Doryteuthis opalescens

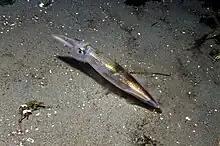
Adult "Doryteuthis opalescens"

"Doryteuthis opalescens" is a cannibalistic predator that feeds on smaller prey species such as fish, crabs, shrimp, mollusks, and other juvenile squids. It uses its two longer tentacles with tentacular clubs on the end to snare and catch its prey. "Doryteuthis opalescens" itself is an important food source for many predators like larger fish, sharks, marine mammals, seabirds, and also humans. Its predators include the California sea lion, blue shark, sail fish, striped tuna, Chinook salmon, black-throated diver, and Brandt's cormorant.